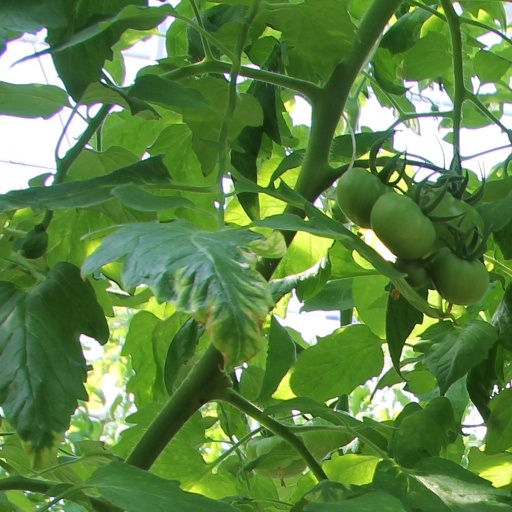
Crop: tomato